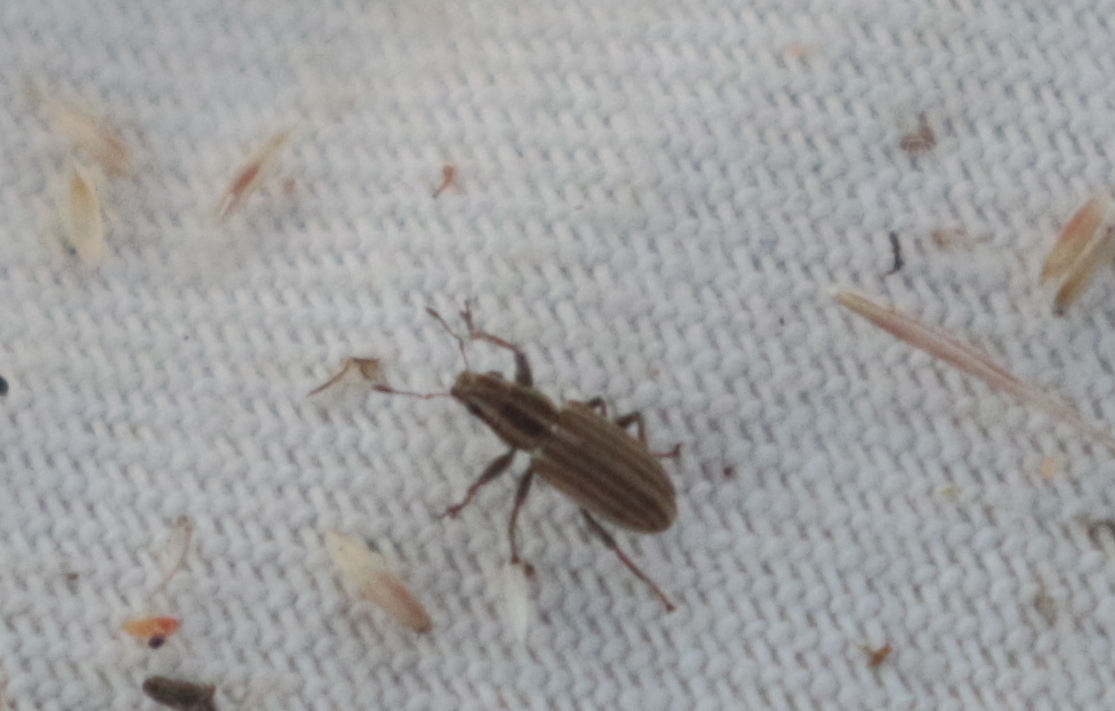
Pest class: pea_leaf_weevil